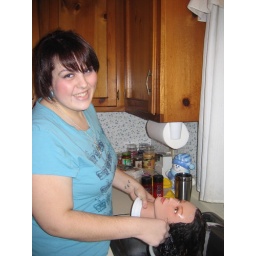
good times, good times - doing some ole mannequin hair in the kitchen sink before my last preboard!